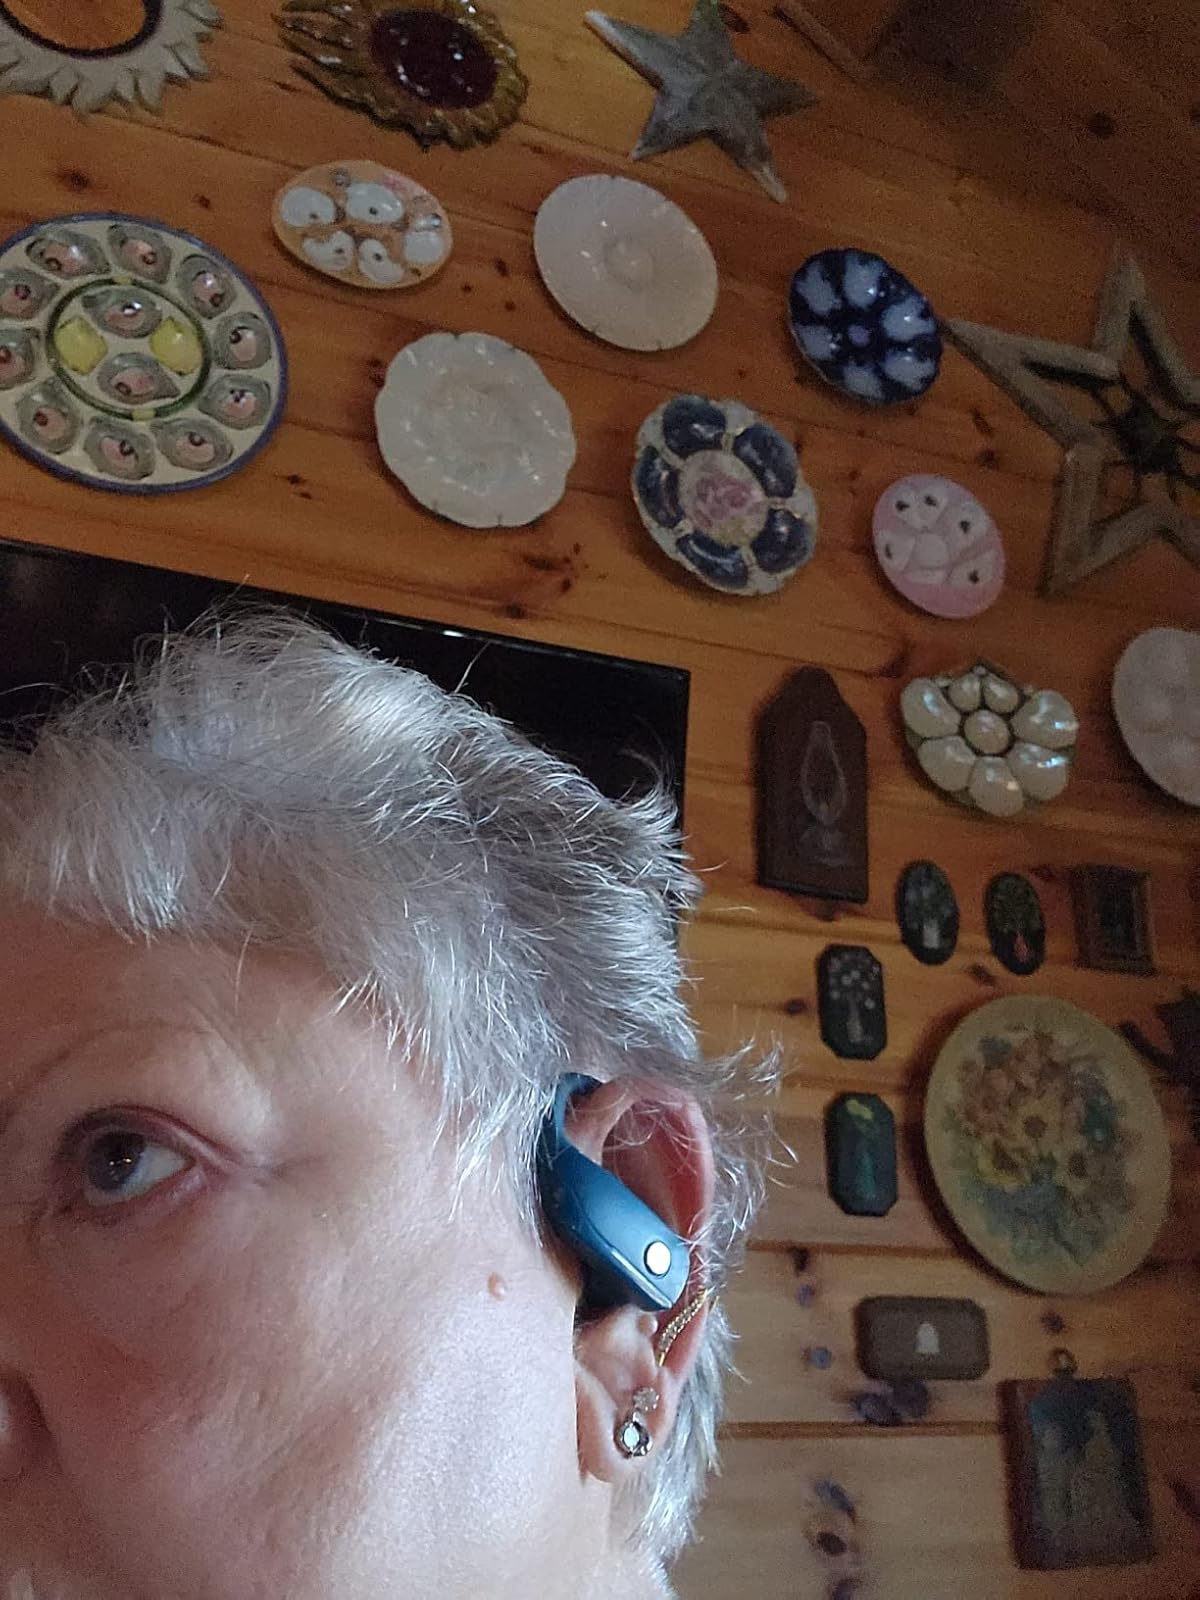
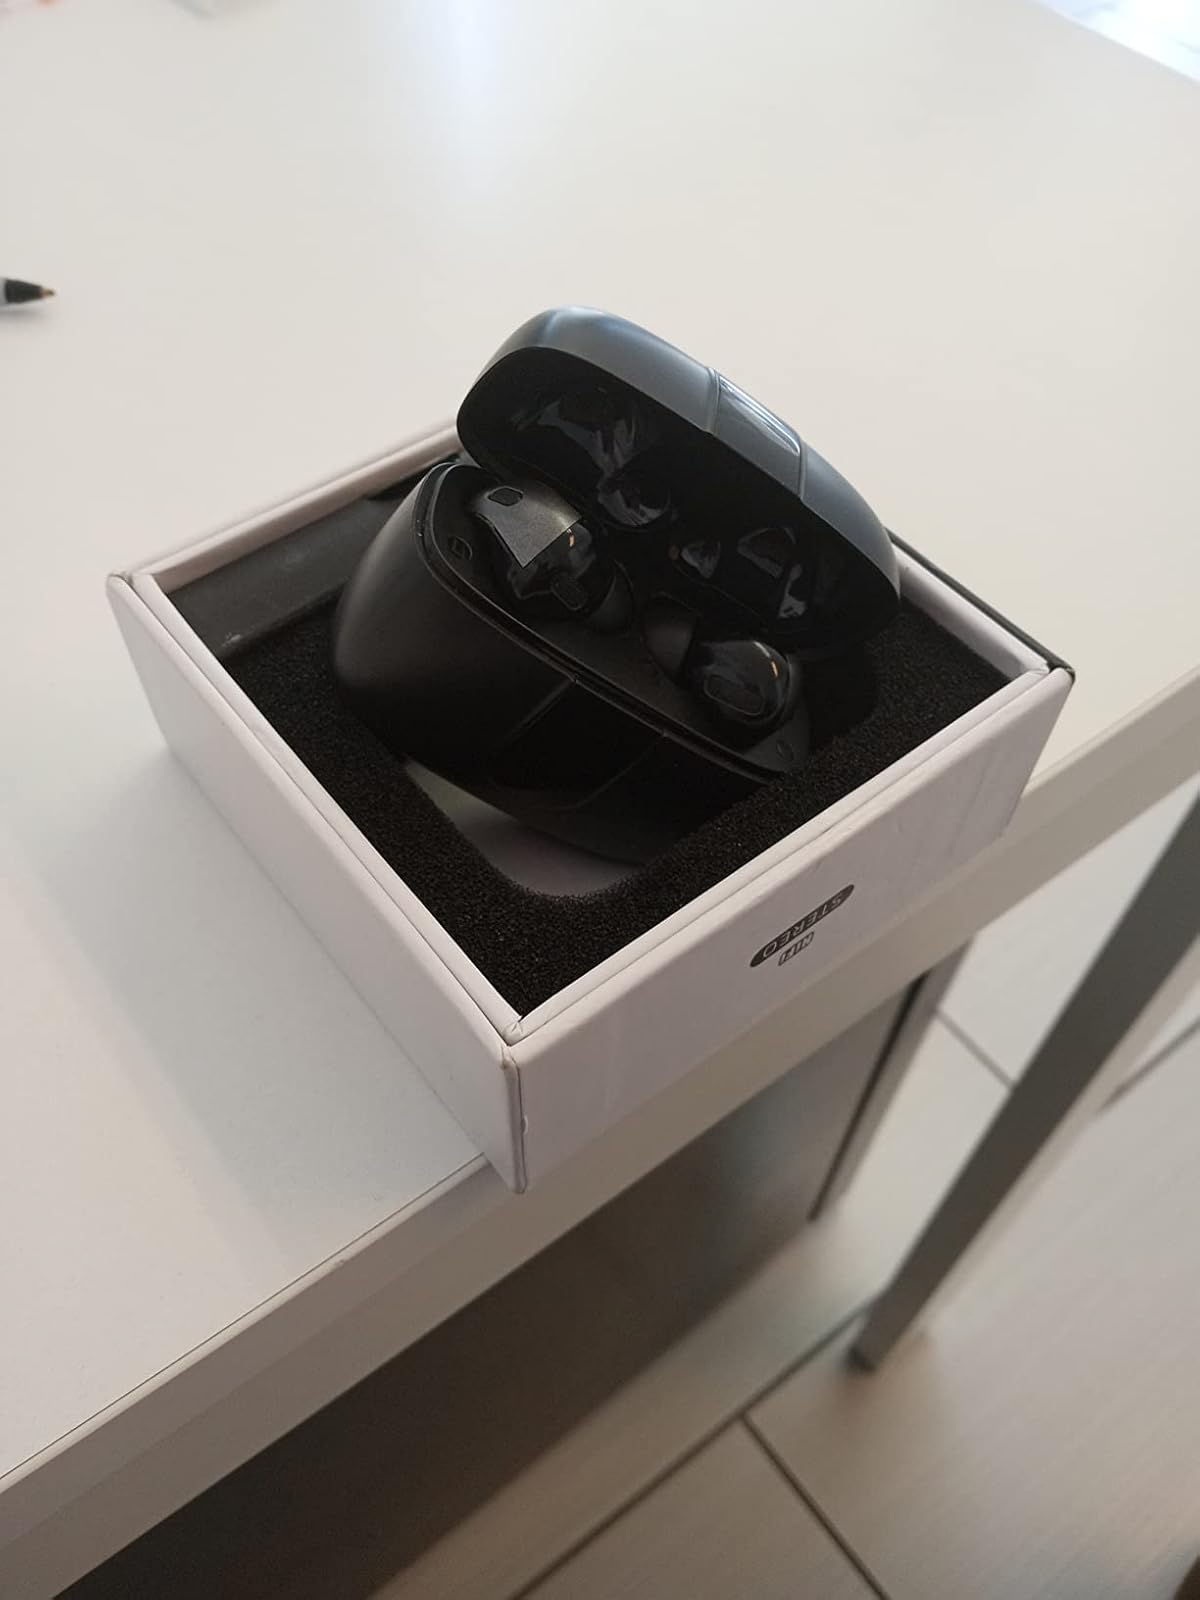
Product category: earbuds
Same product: no